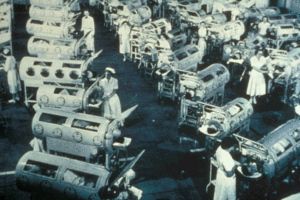
La médecine de soins critiques, aussi connue dans certains systèmes de santé comme médecine de soins intensifs ou plus rarement comme médecine de réanimation, est une discipline médicale qui s'attache à prendre en charge les patients présentant ou susceptibles de présenter une ou plusieurs défaillances viscérales aiguës mettant directement en jeu leur pronostic vital. Elle implique un suivi continu des fonctions vitales et, le cas échéant, le recours à des méthodes de suppléance. L'objectif final est la restauration de l'homéostasie.